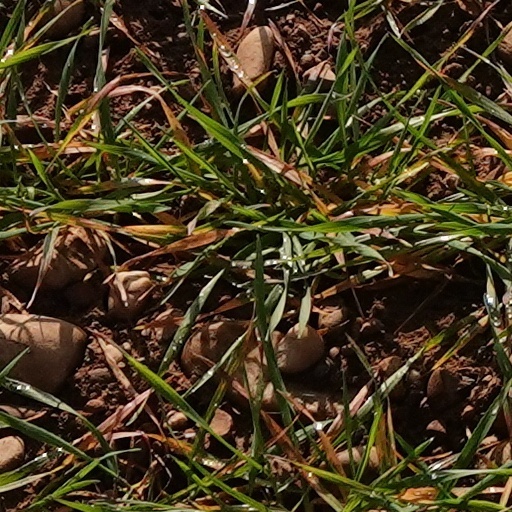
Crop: wheat